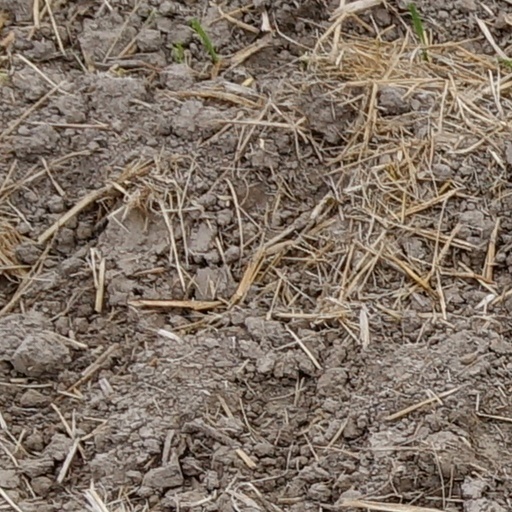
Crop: wheat